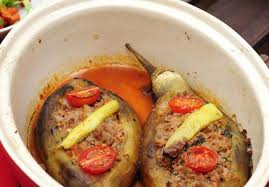
Yemek: karniyarik